Architecture of Upper Canada College

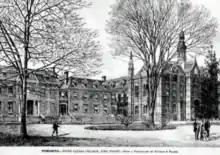
View of the campus at King and Simcoe Streets in 1879

By the 1870s, with an enrolment of 300, the school was outgrowing the 1831 buildings. A $40,000 expenditure for expansion of the original structures was approved by the province for twelve classrooms, a public hall, a room for the principal, and beds for 60 more borders. The improvements were complete by April 1877, with the centre block expanded and its main facade altered to more of a Queen Anne style blended with a modified Elizabethan. Two story brick piers enhanced the corners and framed tall narrow windows, with the main entrance protruding forward, flanked by banded columns, more typical of Jacobean style. An octagonal cupola surmounted the main entrance volume, surrounded by narrow pinnacles topping the corner piers, which all concealed chimneys and ventilation openings. The eclectic mix of different styles was typical of the overall concept of Victorian architecture. By 1880, the College already again needed expansion of the boarding houses, and a gymnasium was necessary.